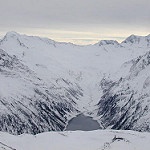
Scene: Outdoor